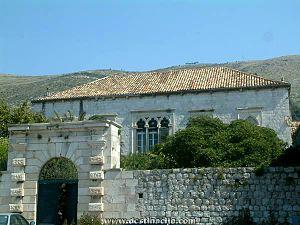
Trpanj est un village et une municipalité située dans le comitat de Dubrovnik-Neretva sur la péninsule de Pelješac en Croatie. Au recensement de 2001, la municipalité comptait 871 habitants, dont 93,11 % de Croates et le village seul comptait 707 habitants.